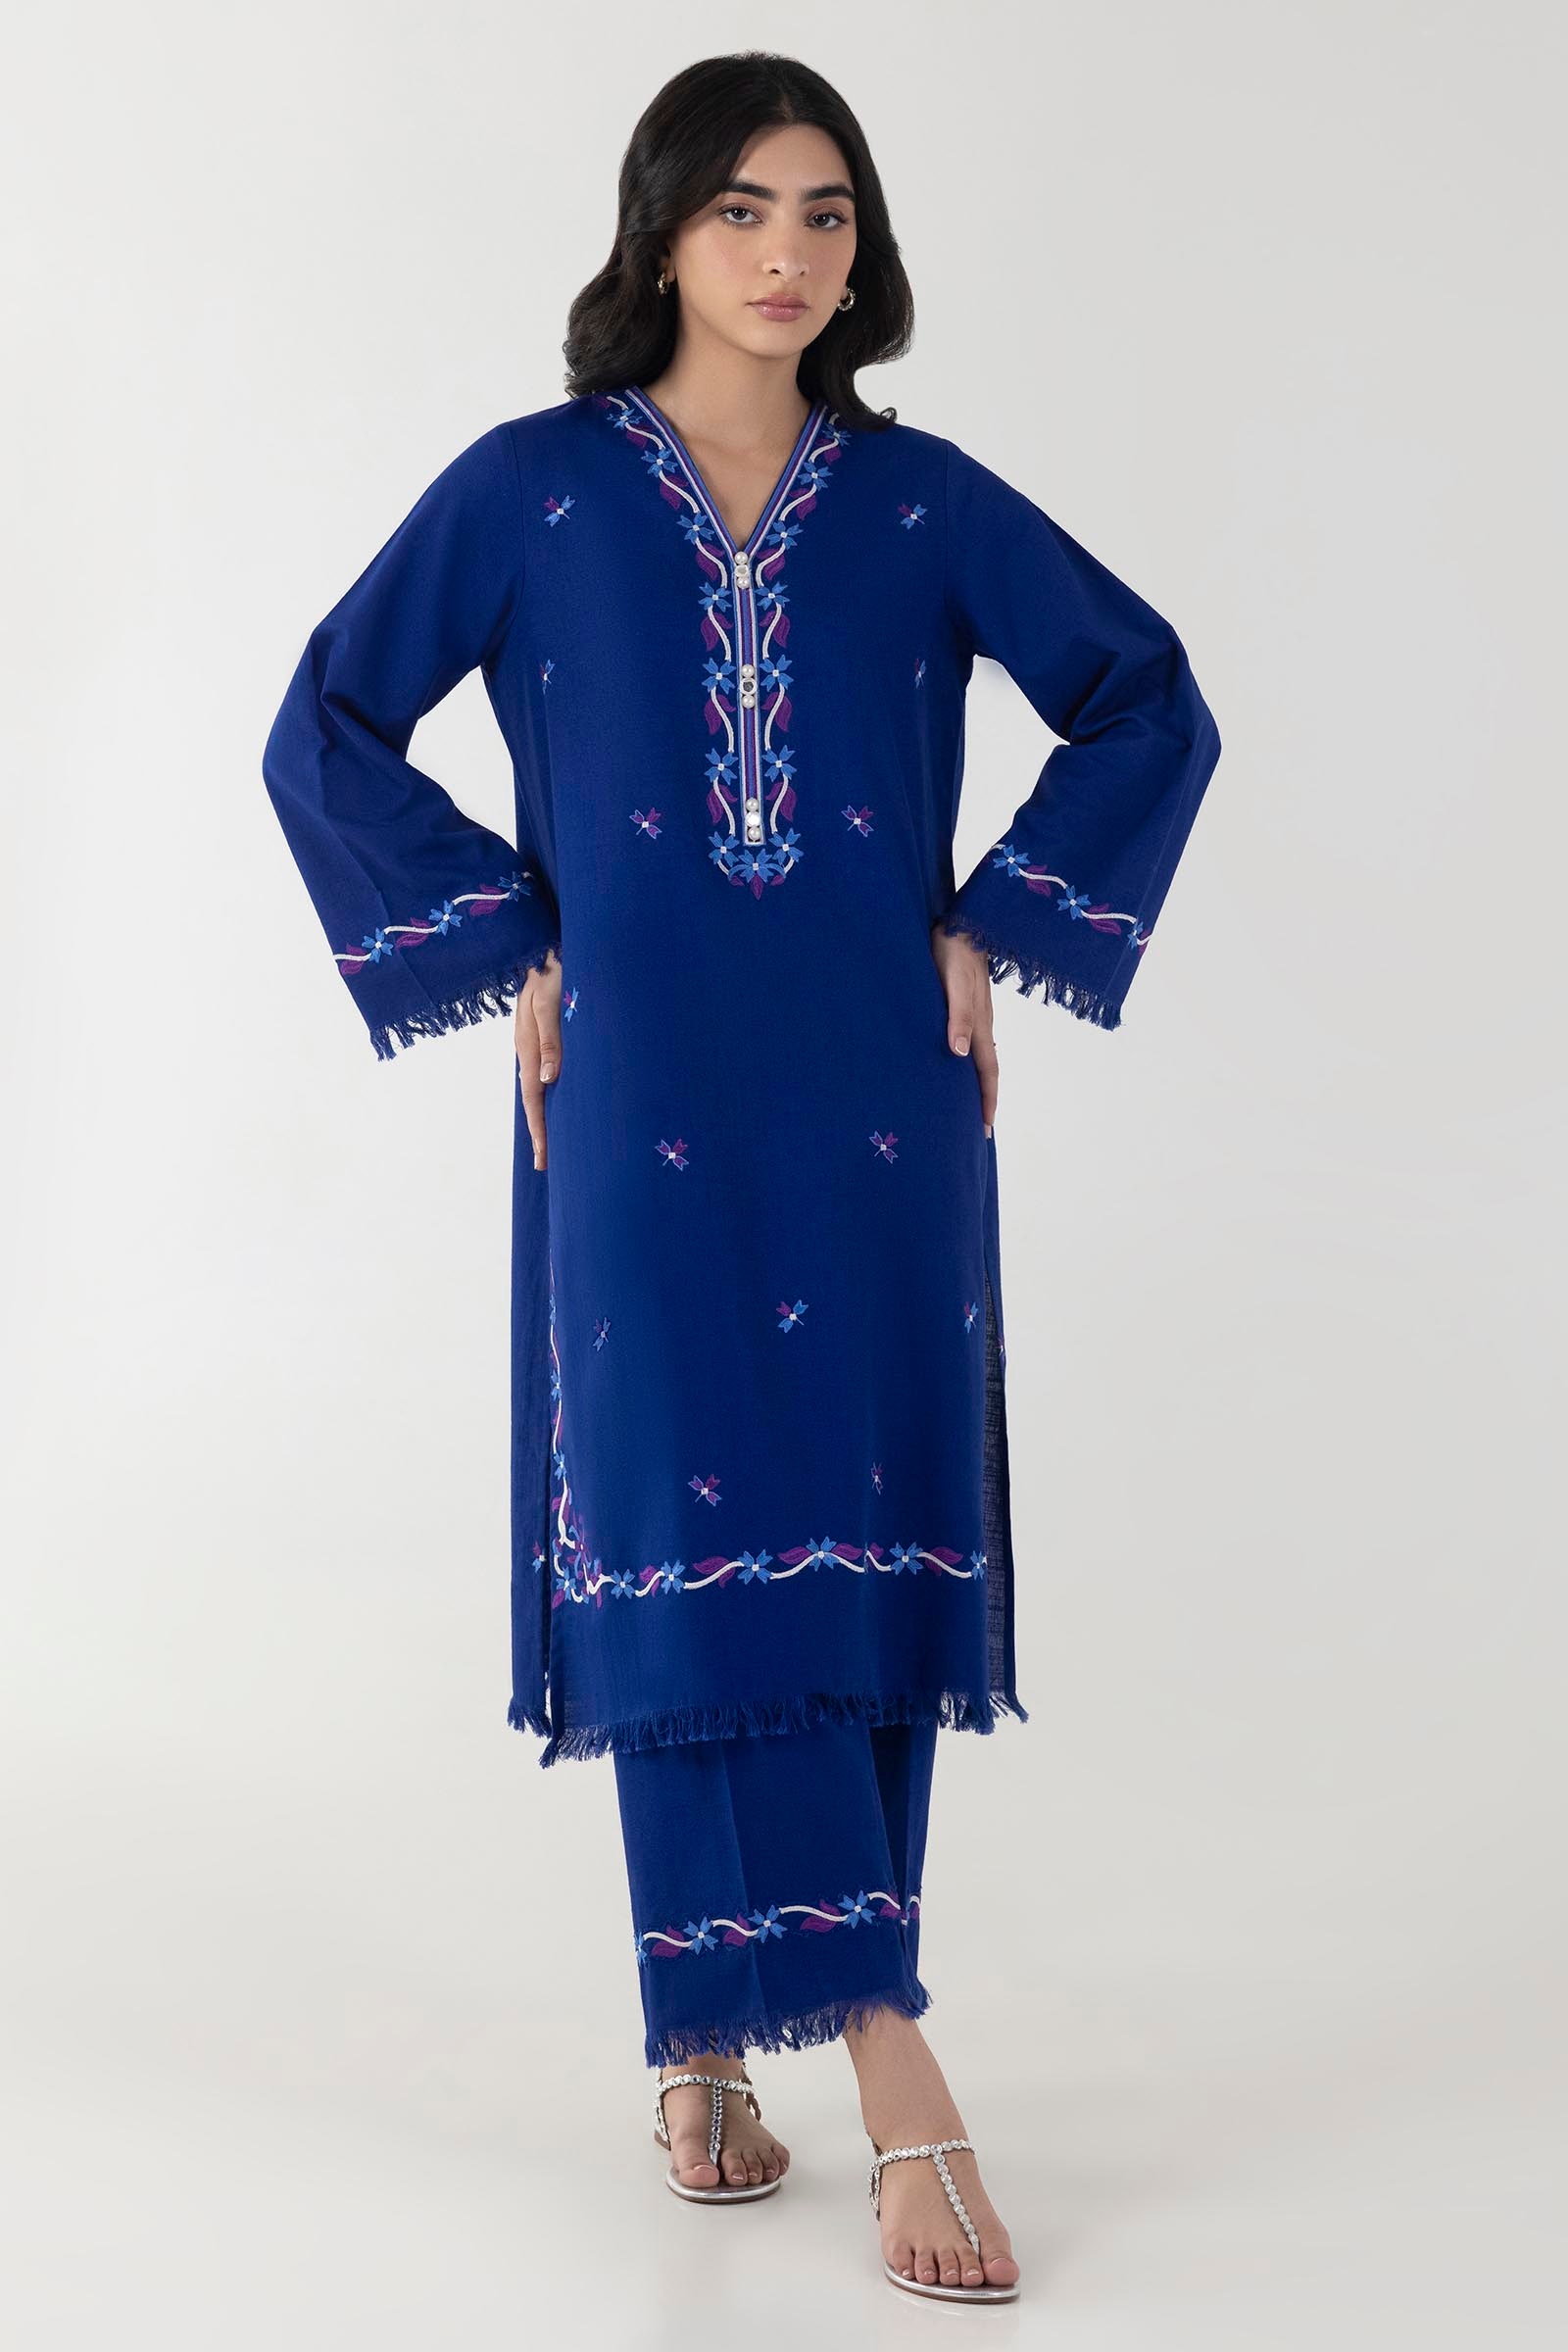
navy embroidered tunic